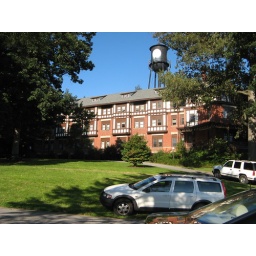
Anderson Hall Exterior, front [dorms; note: water tower in background]